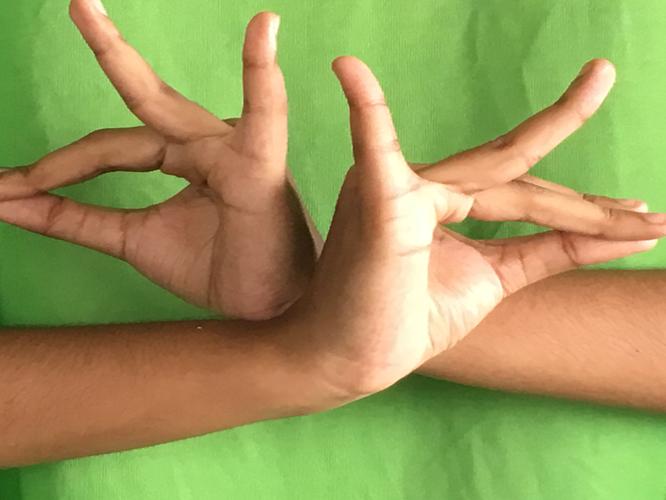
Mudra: Katakavardhana
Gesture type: double_hand